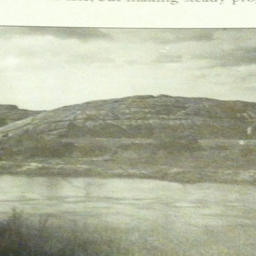
national register of historic places location marked the climb into mountain range .